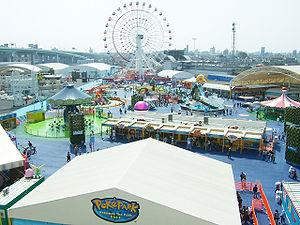
Pokémon The Park 2005 ou PokéPark était un parc japonais ayant pour thème la franchise Pokémon. Il fut ouvert à deux endroits maintenant fermés. C'était en 2005 au Japon, et en 2006 à Taiwan.